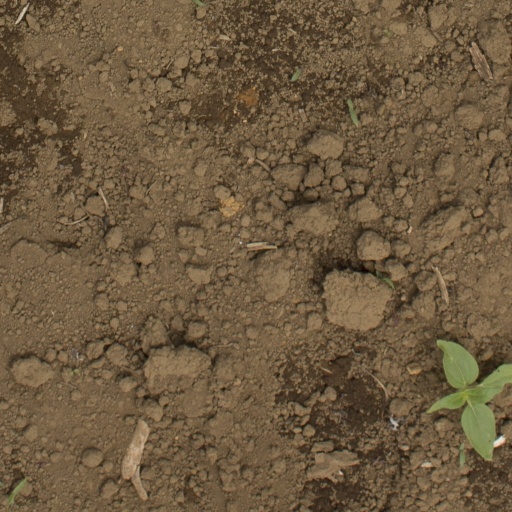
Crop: Jerusalem artichoke